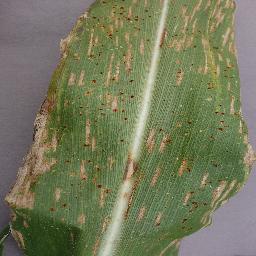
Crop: corn
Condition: (maize)_northern_blight